Flybe (1979–2020)

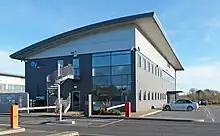
Jack Walker House, Flybe's former head office (located at Exeter Airport in Exeter)

The former owner, Flybe Group plc, was a public company listed on the London Stock Exchange. Until November 2013, the main shareholder, with 48.1% of the shares, was Rosedale Aviation Holdings Limited, the corporate representative of the trustee of the Jack Walker 1987 Settlement, which was established by the late Jack Walker, who was involved in Flybe's early development.